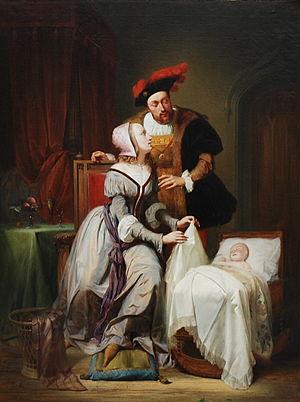
Jeanne Marie van der Gheynst était la mère de Marguerite de Parme, la fille naturelle de Charles-Quint.